Hijab

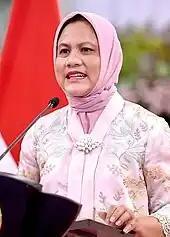
Iriana wearing a "türban"

Western clothing largely dominated fashion in Muslim countries in the 1960s and 1970s. For example, in Pakistan, Afghanistan and Iran, some women wore short skirts, flower printed hippie dresses, or flared trousers. This changed following the military dictatorship in Pakistan, and Iranian revolution of 1979, when traditional conservative attire including the abaya, jilbab and niqab made a comeback. There were demonstrations in Iran in March 1979 after the hijab law, decreeing that women in Iran would have to wear scarves to leave the house, was brought in. However, this phenomenon did not happen in all countries with a significant Muslim population; in Turkey there has been a decline on women wearing the hijab in recent years, although under Erdoğan Turkey is becoming more conservative and Islamic, as Turkey repeals the 1982 headscarf ban in public sector, and the founding of new fashion companies catering to women who want to dress more conservatively.